Remember 11: The Age of Infinity

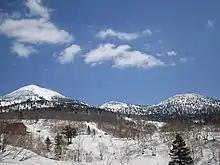
Part of the game takes place in the Hakkōda Mountains.

"Remember 11" takes place in 2011 and 2012 concurrently, from January 11 to January 17, in two places in Japan: an emergency cabin on Mount Akakura in the Hakkōda mountain range, and the Specified Psychiatric Hospital for Isolation and Aegis (SPHIA) institution on the fictional island of Aosagi, in which mentally ill criminals are treated. The player takes the roles of Fuyukawa Kokoro, a third-year sociology major who is stranded on Akakura after surviving a plane crash, and Satoru Yukidoh, who lives in SPHIA and has lost his memory. Kusuda Yuni, a young boy who survived the plane crash, appears in both the cabin and at SPHIA.